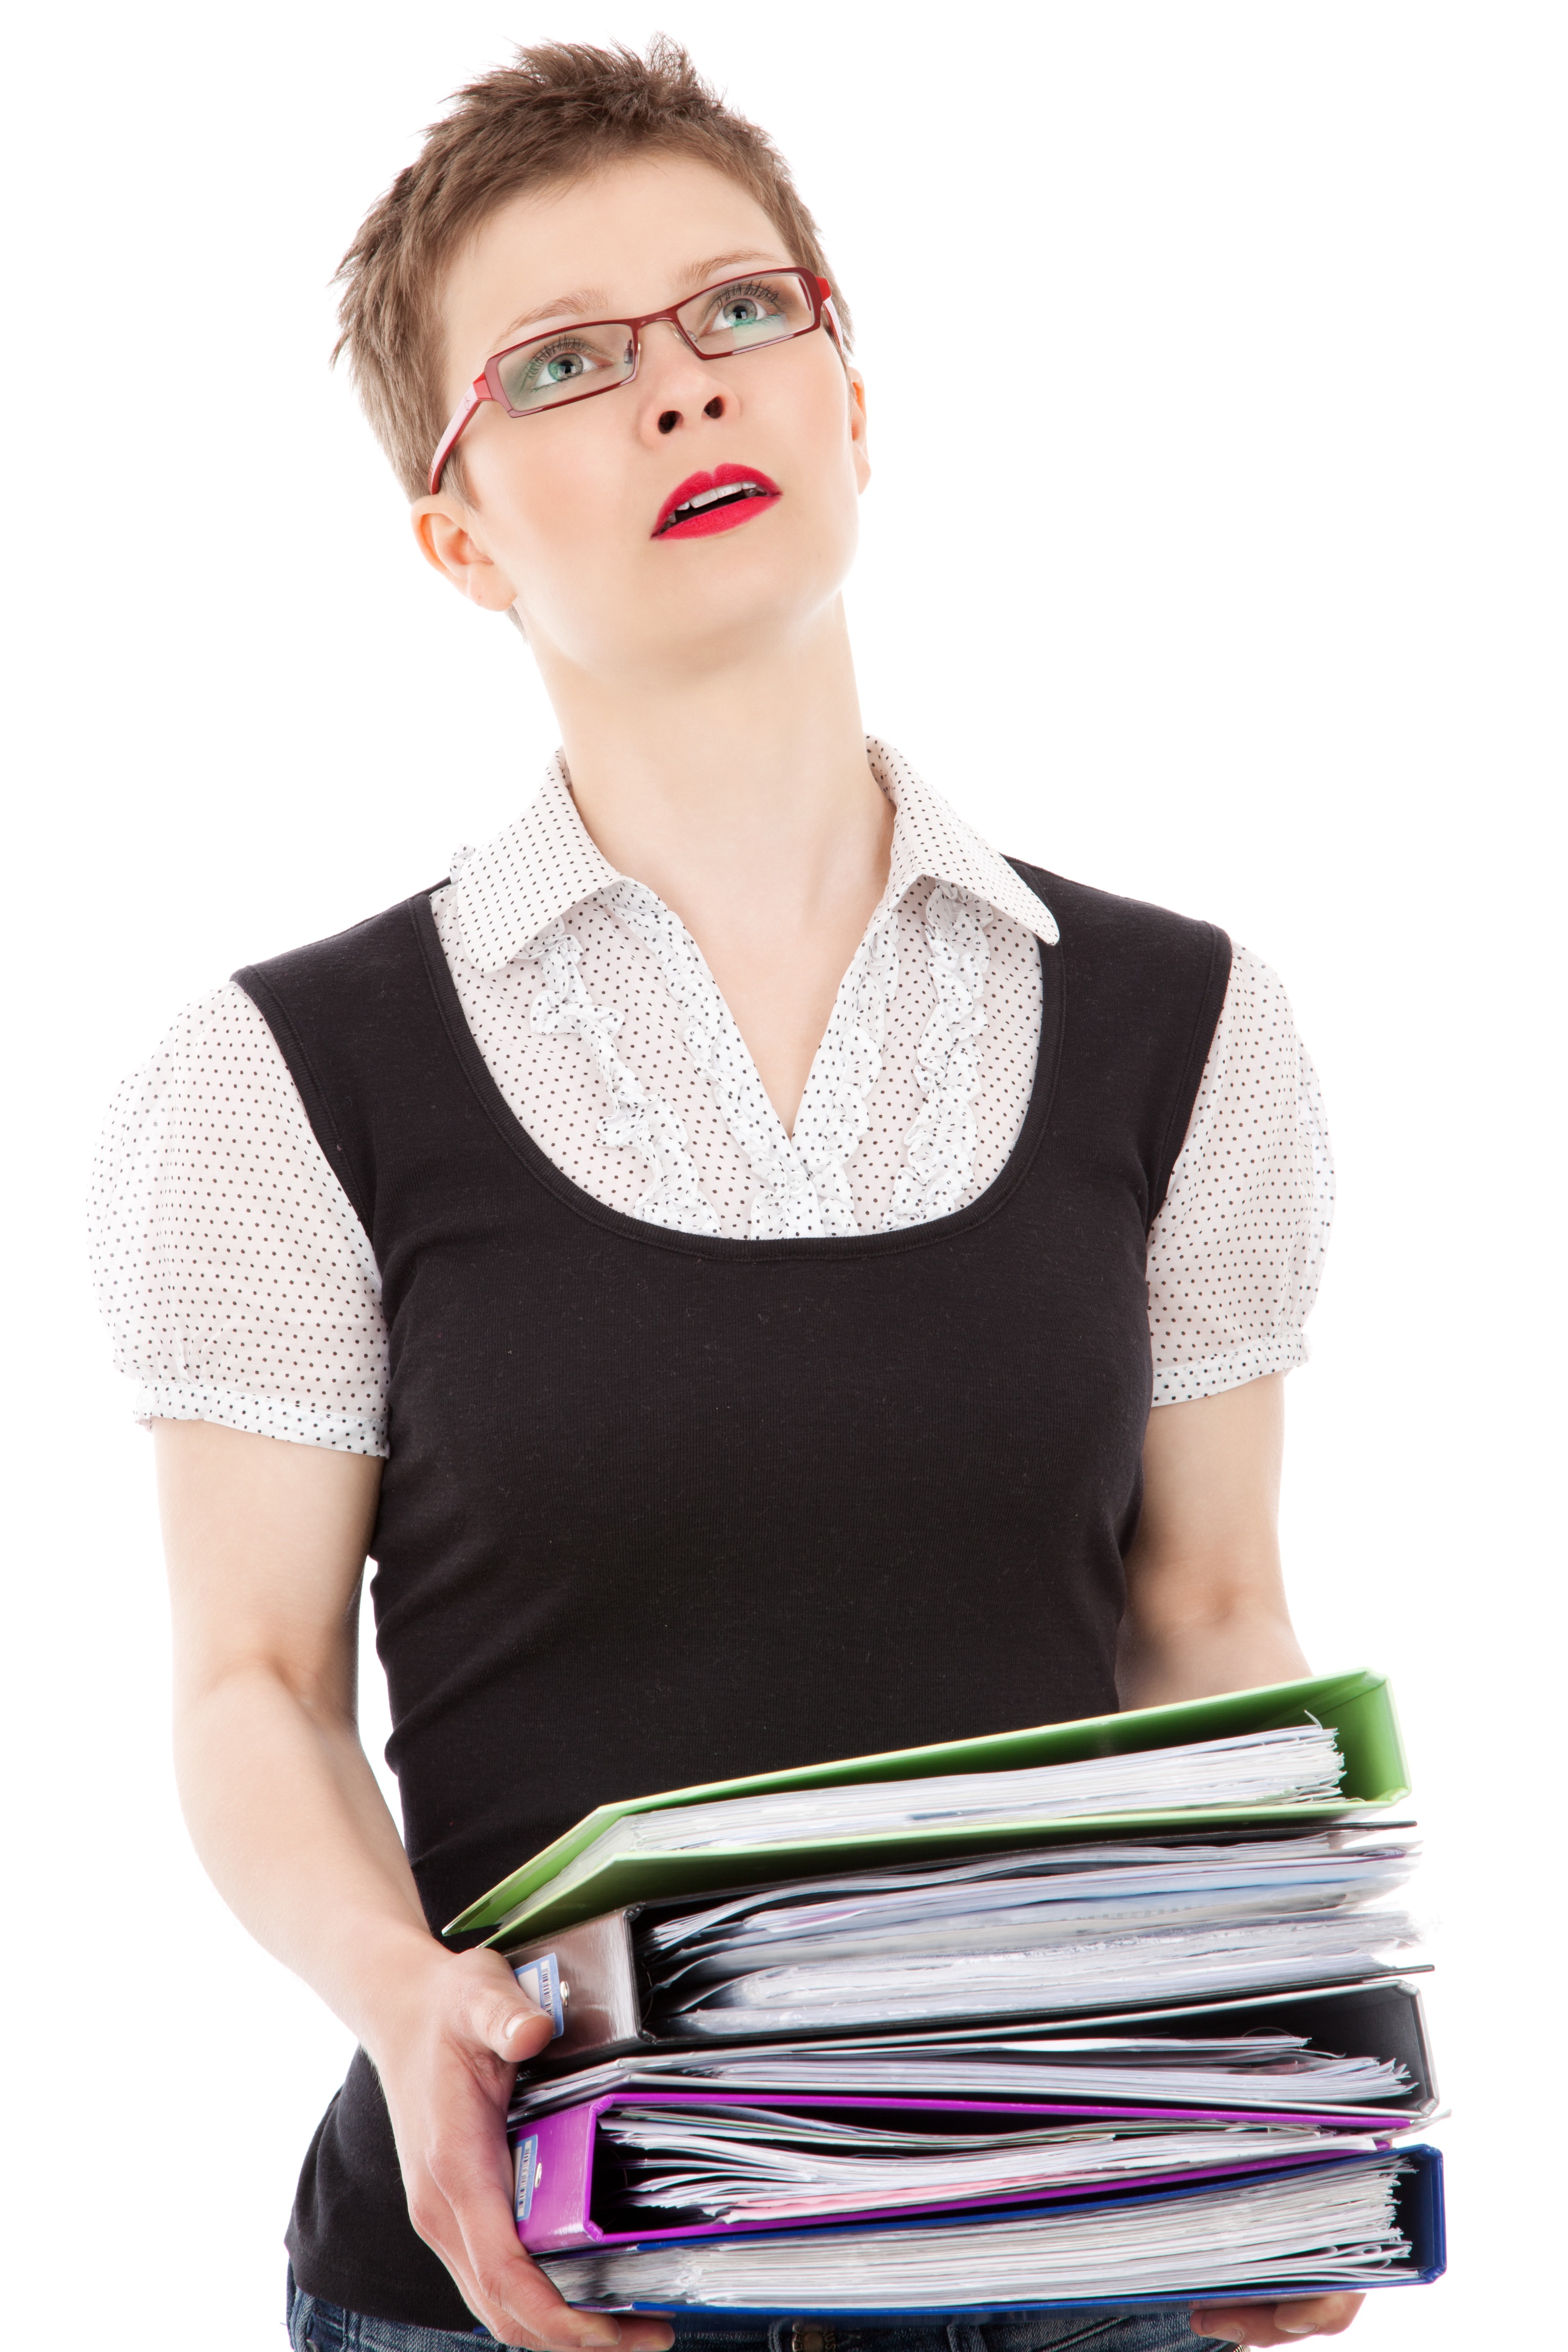
work, hand, working, person, woman, busy, female, pattern, corporate, office, professional, business, clothing, stack, arm, shirt, human body, worker, neck, report, expression, tired, magenta, stress, files, paperwork, blouse, annoyed, abdomen, sleeve, t shirt, burnout, overwhelmed, businesswoman, overworked, to do, todo, clerk